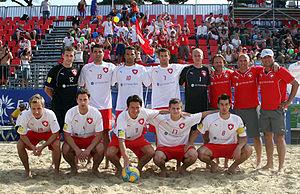
Angelo Schirinzi, né le 5 novembre 1972 à Bâle, est un joueur de football de plage. Il est entraineur-joueur de l'équipe de Suisse et depuis 2012, il cumule cette fonction de sélectionneur avec l'équipe de Tahiti. Il est le principal développeur du football de plage en Suisse.
Valentin Jaeggy, né le 19 octobre 1986, est un joueur de football de plage international suisse.
Nico Jung, né le 9 mars 1982 à Bâle, est un joueur de football de plage international suisse.
L'Euro Beach Soccer League 2010 est la 13ᵉ édition de l'Euro Beach Soccer League, la plus importante compétition européenne de football de plage.
L'équipe de Suisse de football de plage est une sélection qui réunit les meilleurs joueurs suisses dans cette discipline. L'équipe est entraînée par Angelo Schirinzi.